Shitala

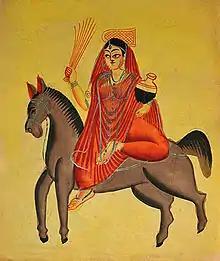
The goddess Shitala on Jvarasura

Shitala (IAST: ) , also spelled as Sheetala, śītalā and Seetla, is a Hindu goddess venerated primarily in North India. She is regarded to be an incarnation of the goddess Parvati. She is believed to cure poxes, sores, ghouls, pustules, and diseases, and most directly linked with the disease smallpox. Shitala is worshipped on Tuesday Saptami and Ashtami (the seventh and eighth day of a Hindu month), especially after Holi during the month of Chaitra. The celebration of the goddess Shitala on the seventh and eighth day of the Hindu month is referred to as the Sheetala Saptami and Sheetala Asthami, respectively.